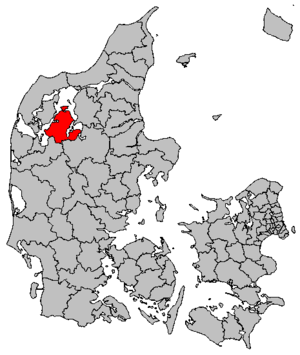
Skive est une commune du Danemark, située dans la région du Jutland-Central, sous la péninsule de Salling, au nord-ouest du pays. Au 1ᵉʳ janvier 2019, elle comptait 46 224 habitants pour une superficie de 690,7 km².